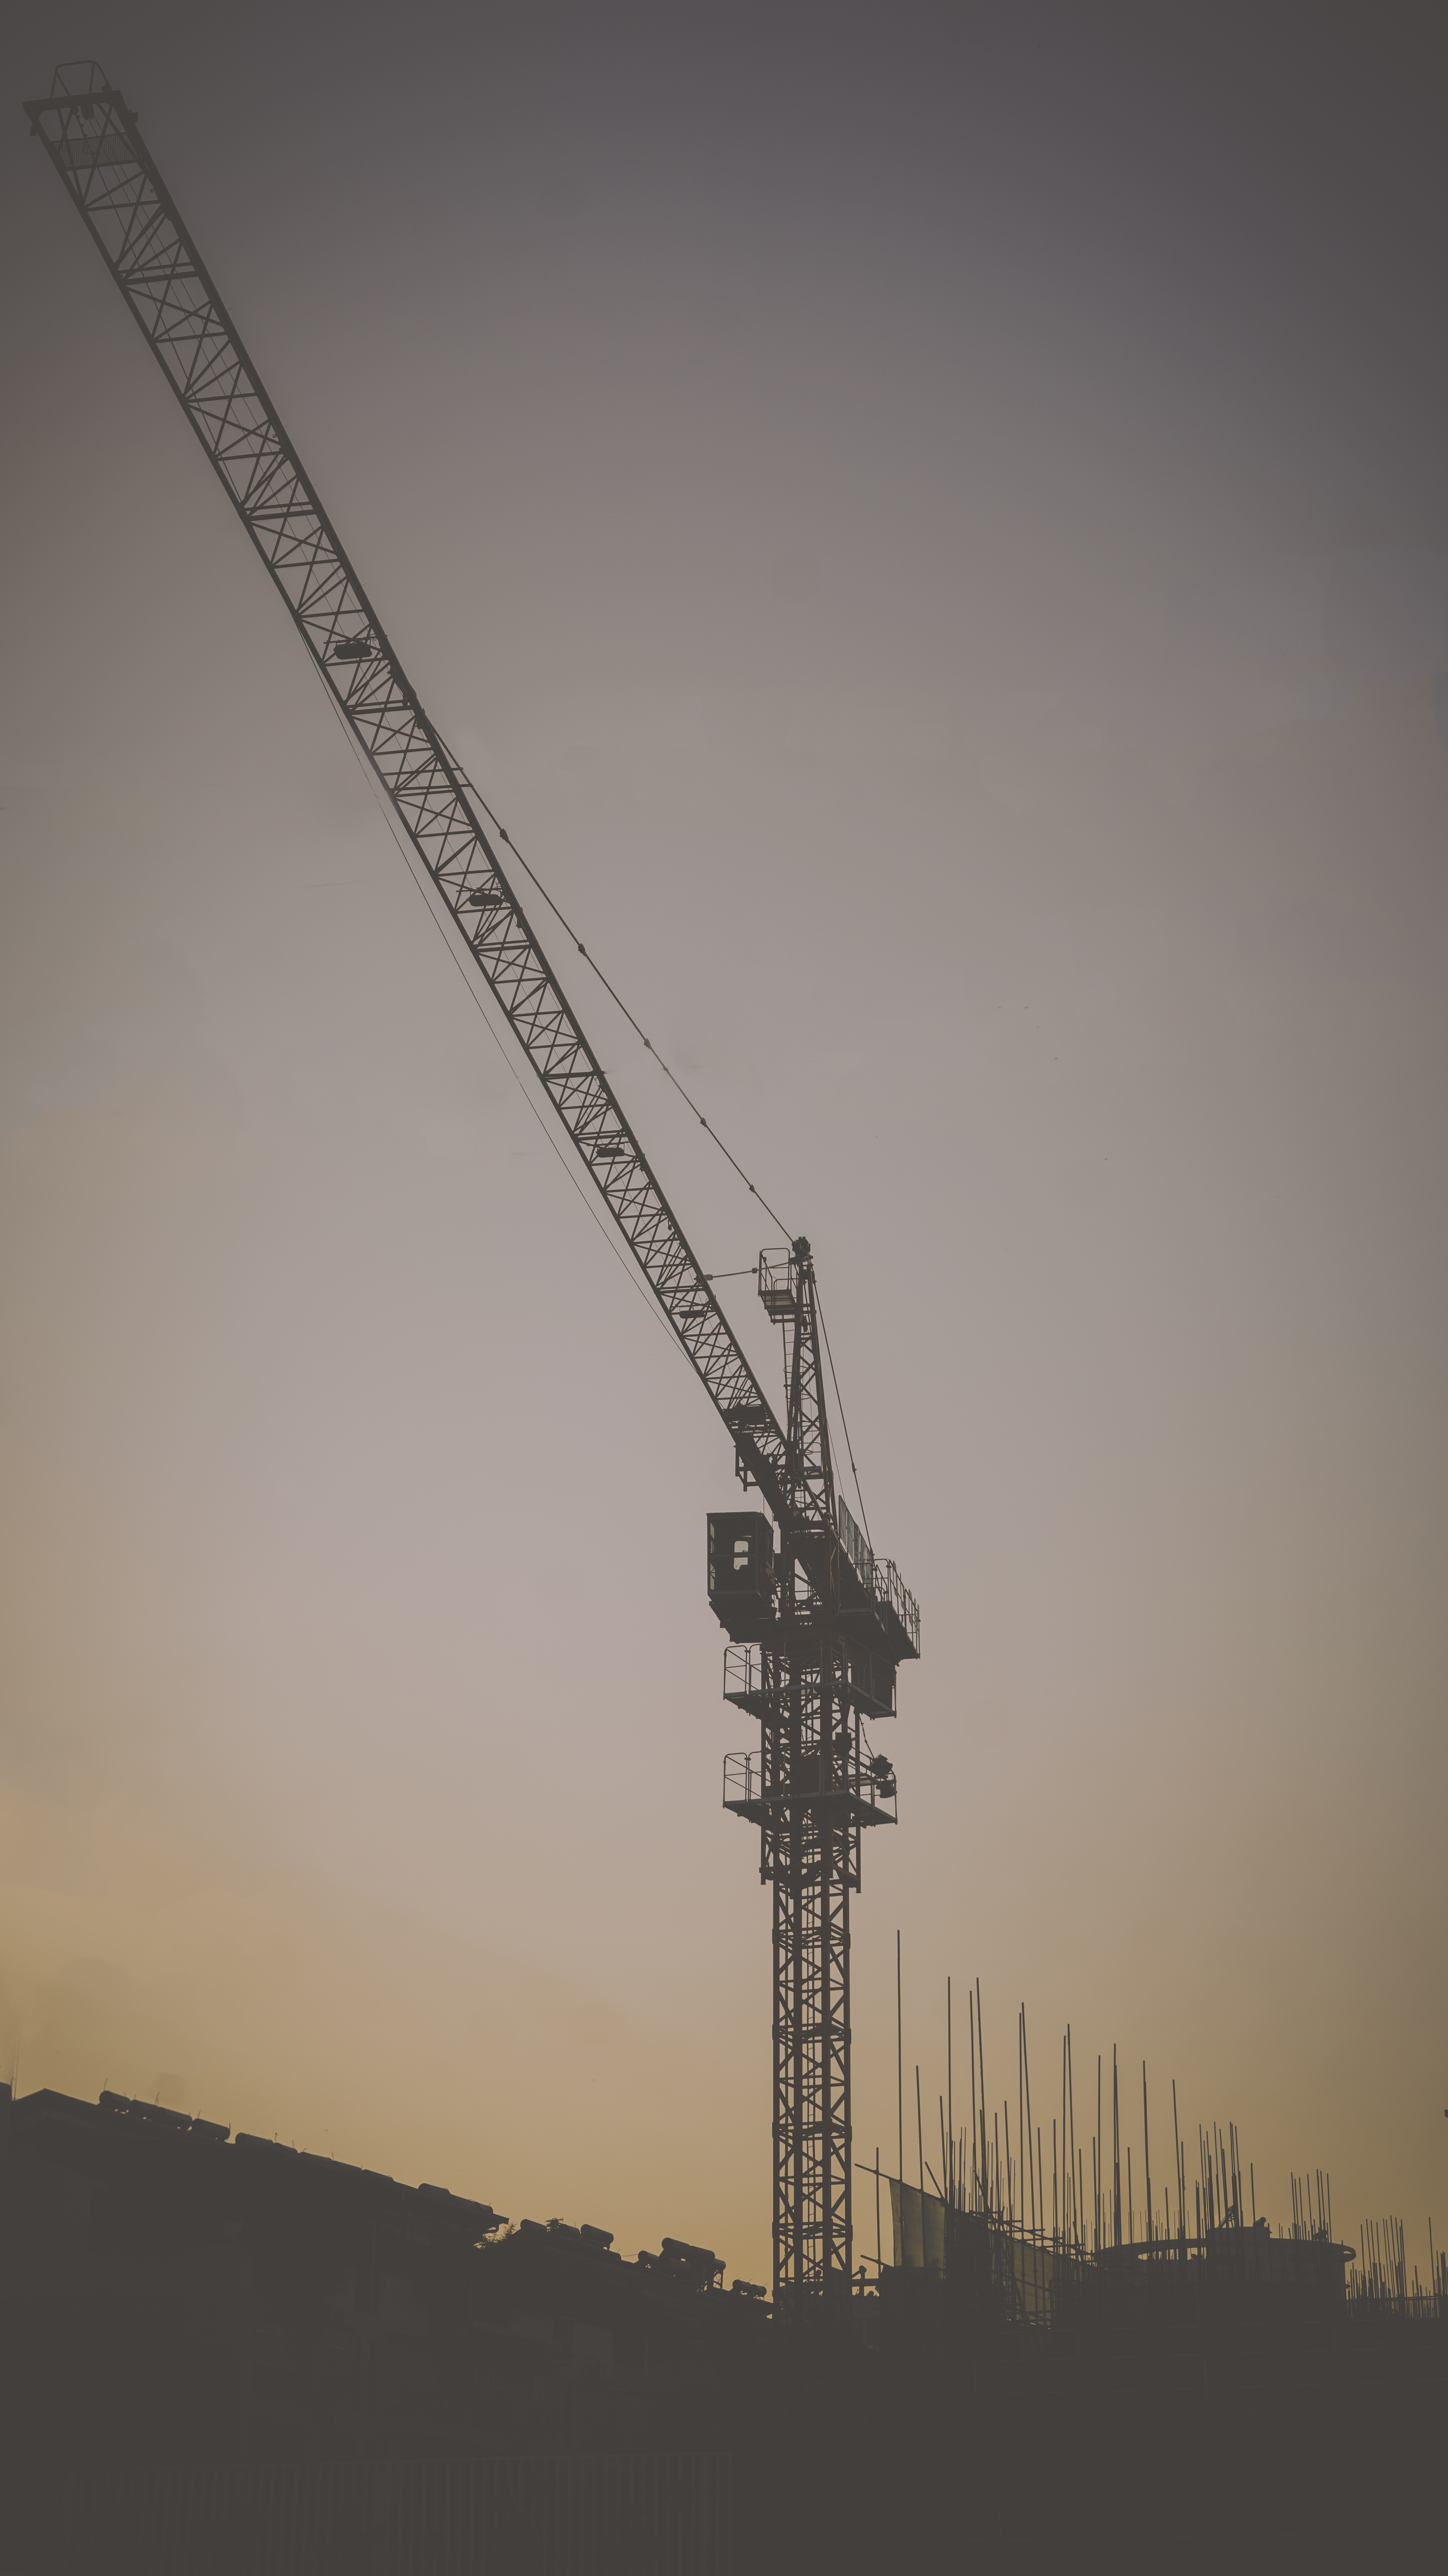
tower, crane, sky, electricity, atmospheric phenomenon, cloud, landscape, tree, horizon, dusk, monochrome photography, monochrome, public utility, city, evening, machine, metal, water, darkness, construction equipment, composite material, electrical supply, silhouette